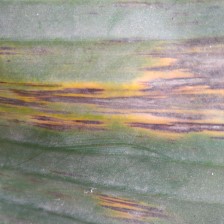
Label: sigatoka